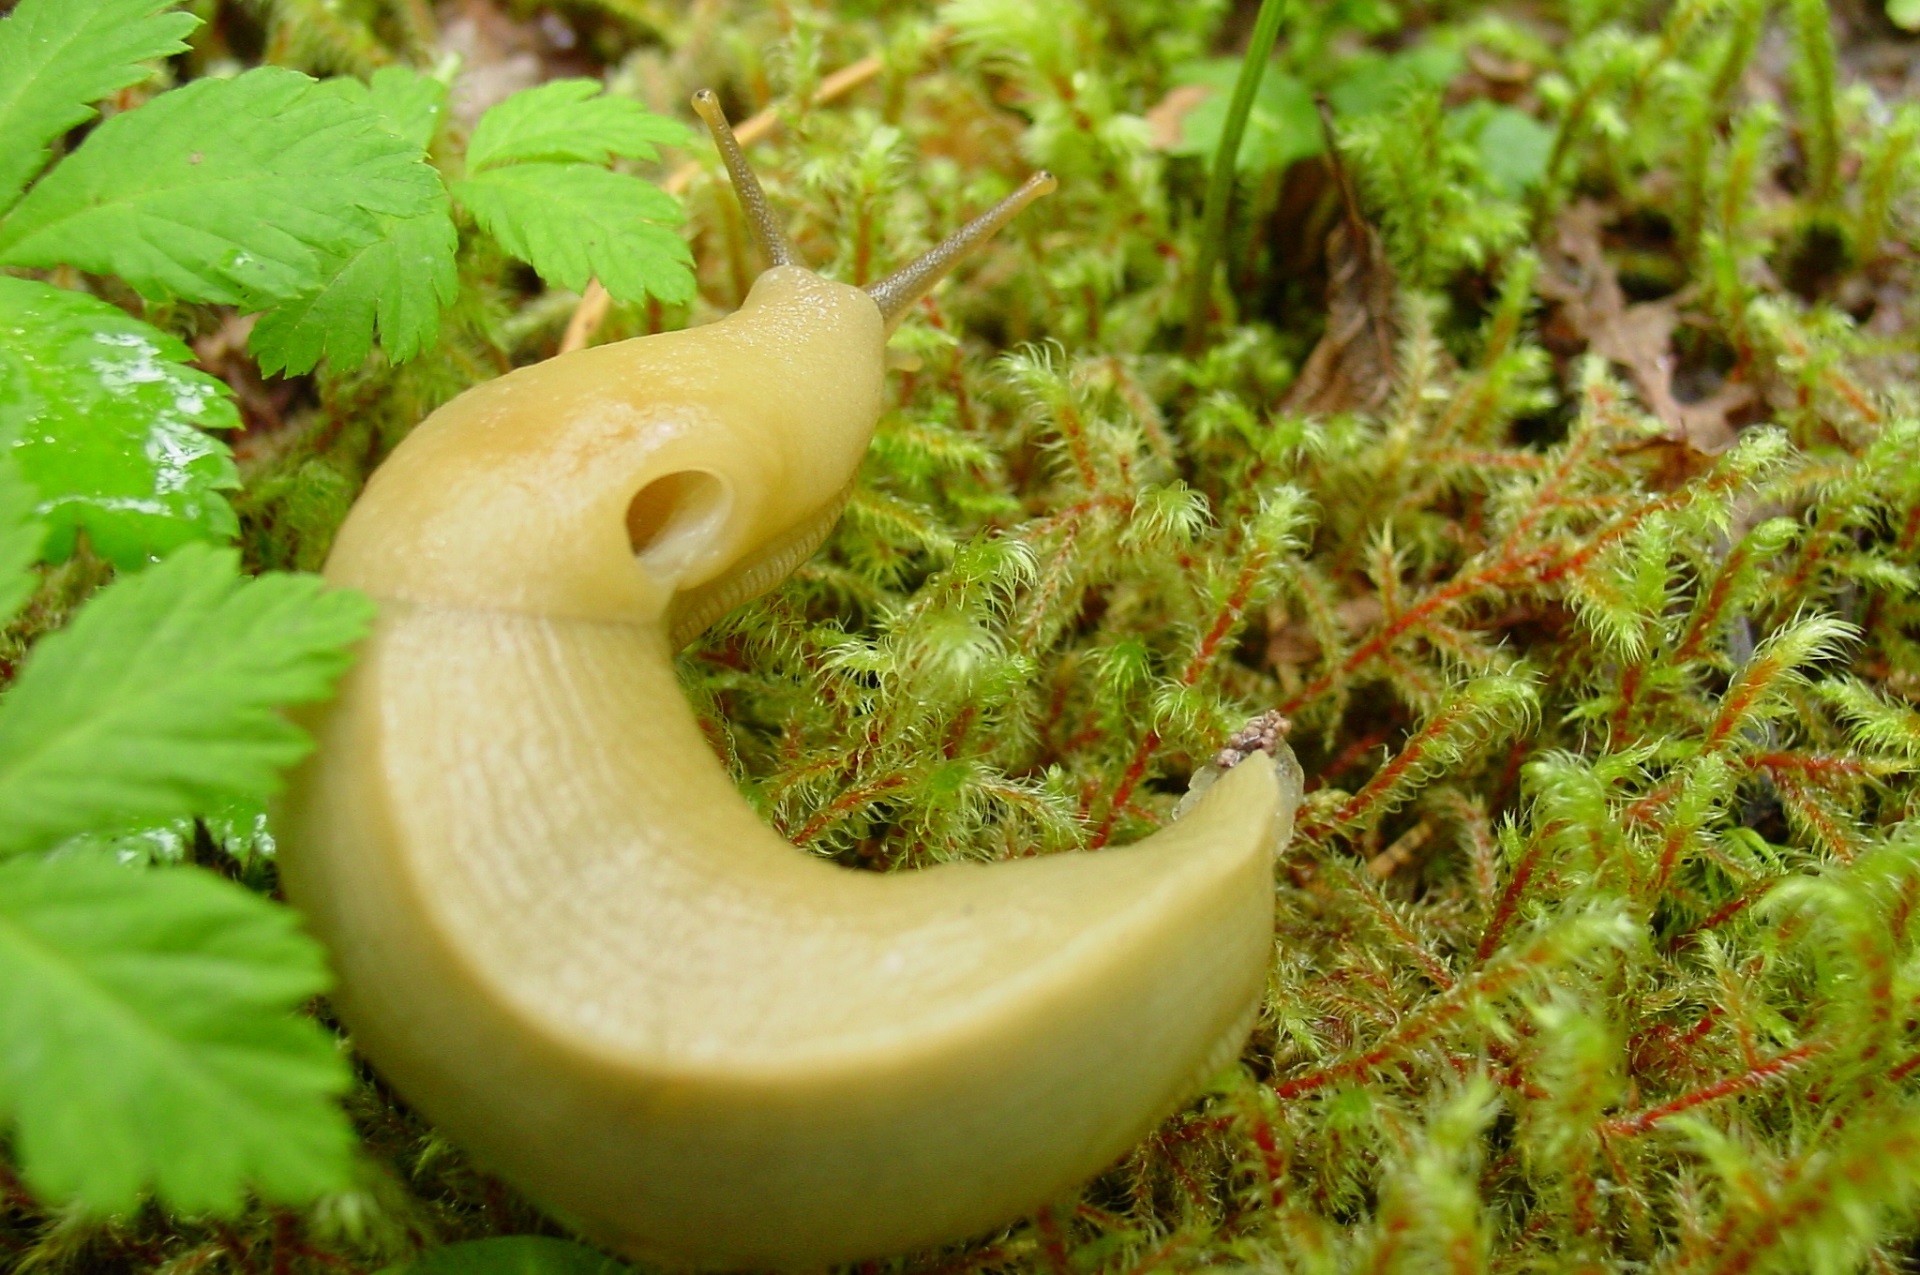
nature, forest, wilderness, plant, ground, leaf, flower, moss, green, produce, macro, botany, flora, crawling, fungus, ferns, slime, gastropod, macro photography, banana slug, ariolimax, land plant